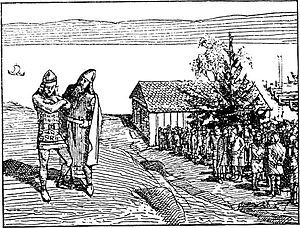
Ladejarlerne / Den anden ladejarl, Sigurd Håkonsson
Sigurd ladejarl overtaler kong Håkon den gode til at blote. Tegning af Christian Krohg, 1899.
Ladejarlerne var herskere af herresædet Lade i Trondheim i fem generationer fra Håkon Grjotgardsson sidst i 800-tallet til Håkon Eiriksson sidst i 1020'erne.